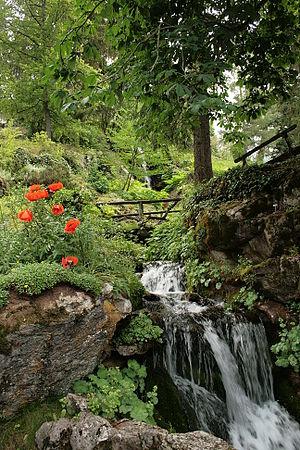
Cascade du Jardin botanique alpin 'La Jaÿsinia' de Samoëns (France).
Cette liste de parcs et jardins publics de France recense l'ensemble des jardins publics, parcs publics et espaces verts appartenant aux collectivités territoriales de France. Les parcs et jardins appartenant à des institutions ou des établissements publics français figurant dans cette liste sont des propriétés privées.
Le jardin botanique alpin La Jaÿsinia est situé à Samoëns, principale commune de la vallée du Giffre en Haute-Savoie. Il fait partie du Muséum national d'histoire naturelle et il est classé parmi les jardins remarquables de France.